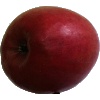
Label: Apple Crimson Snow 1